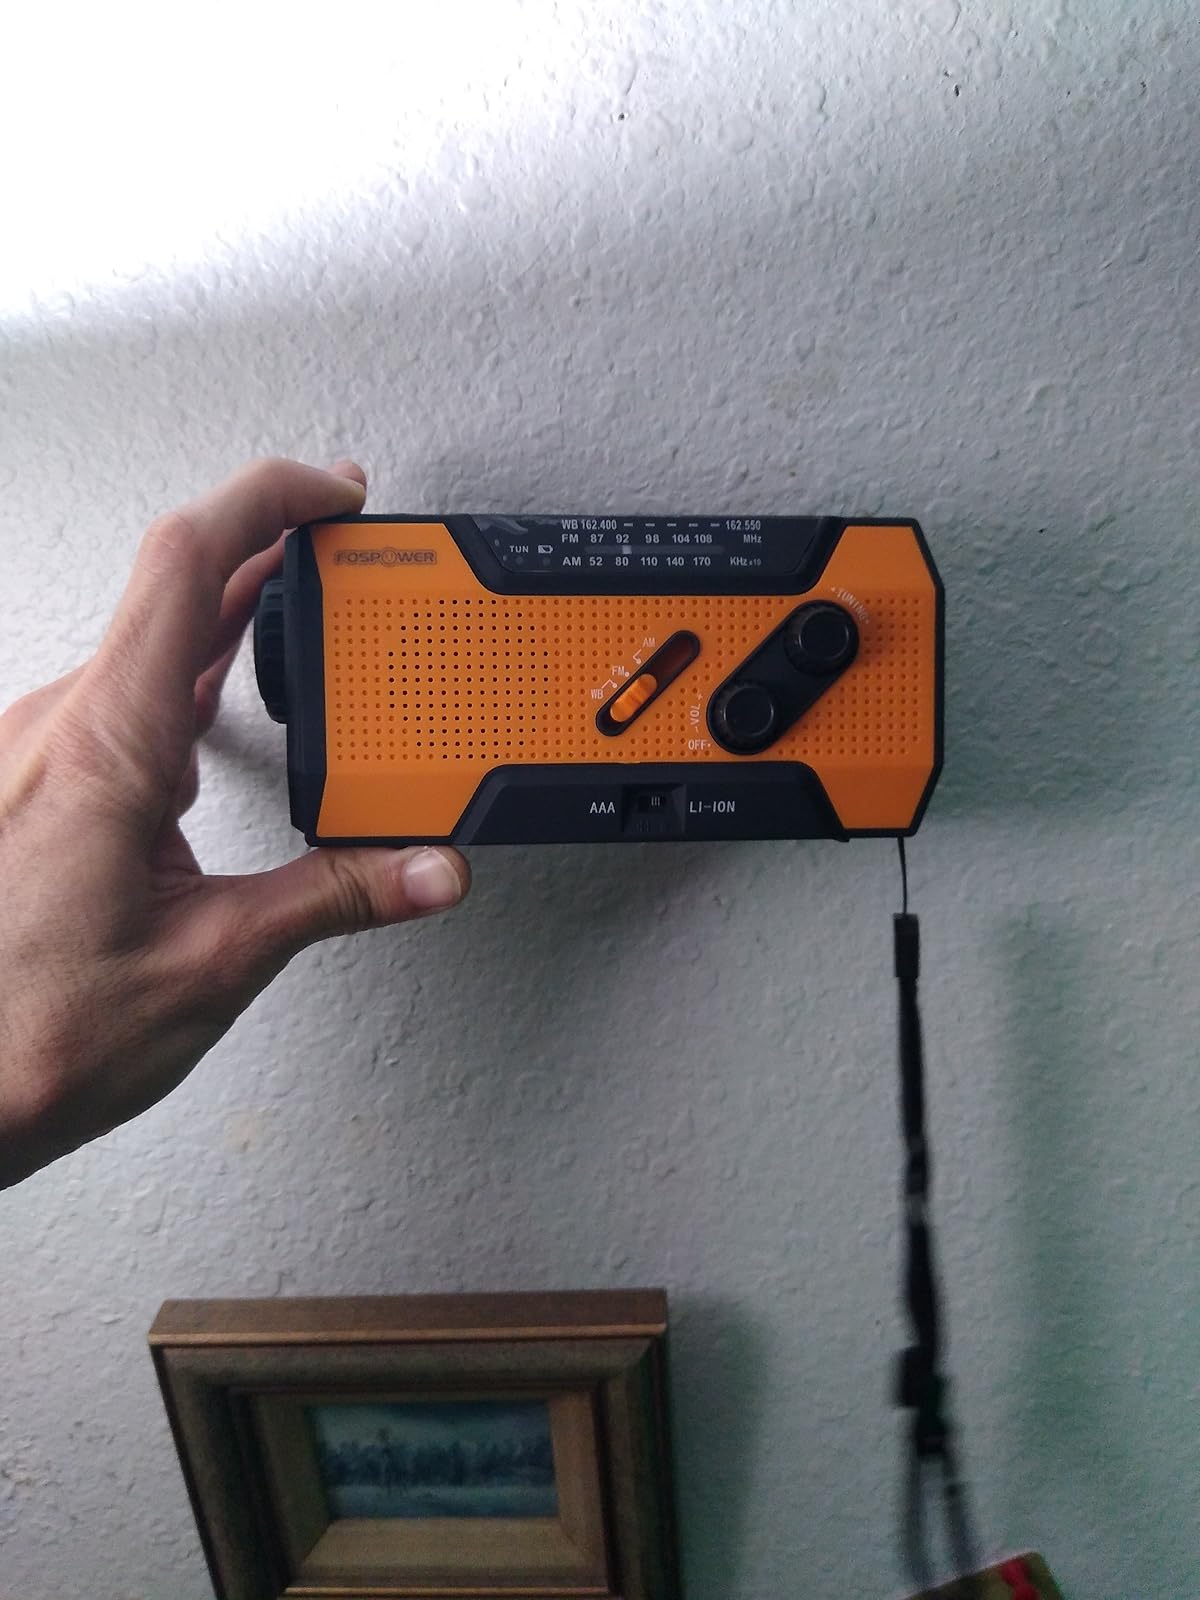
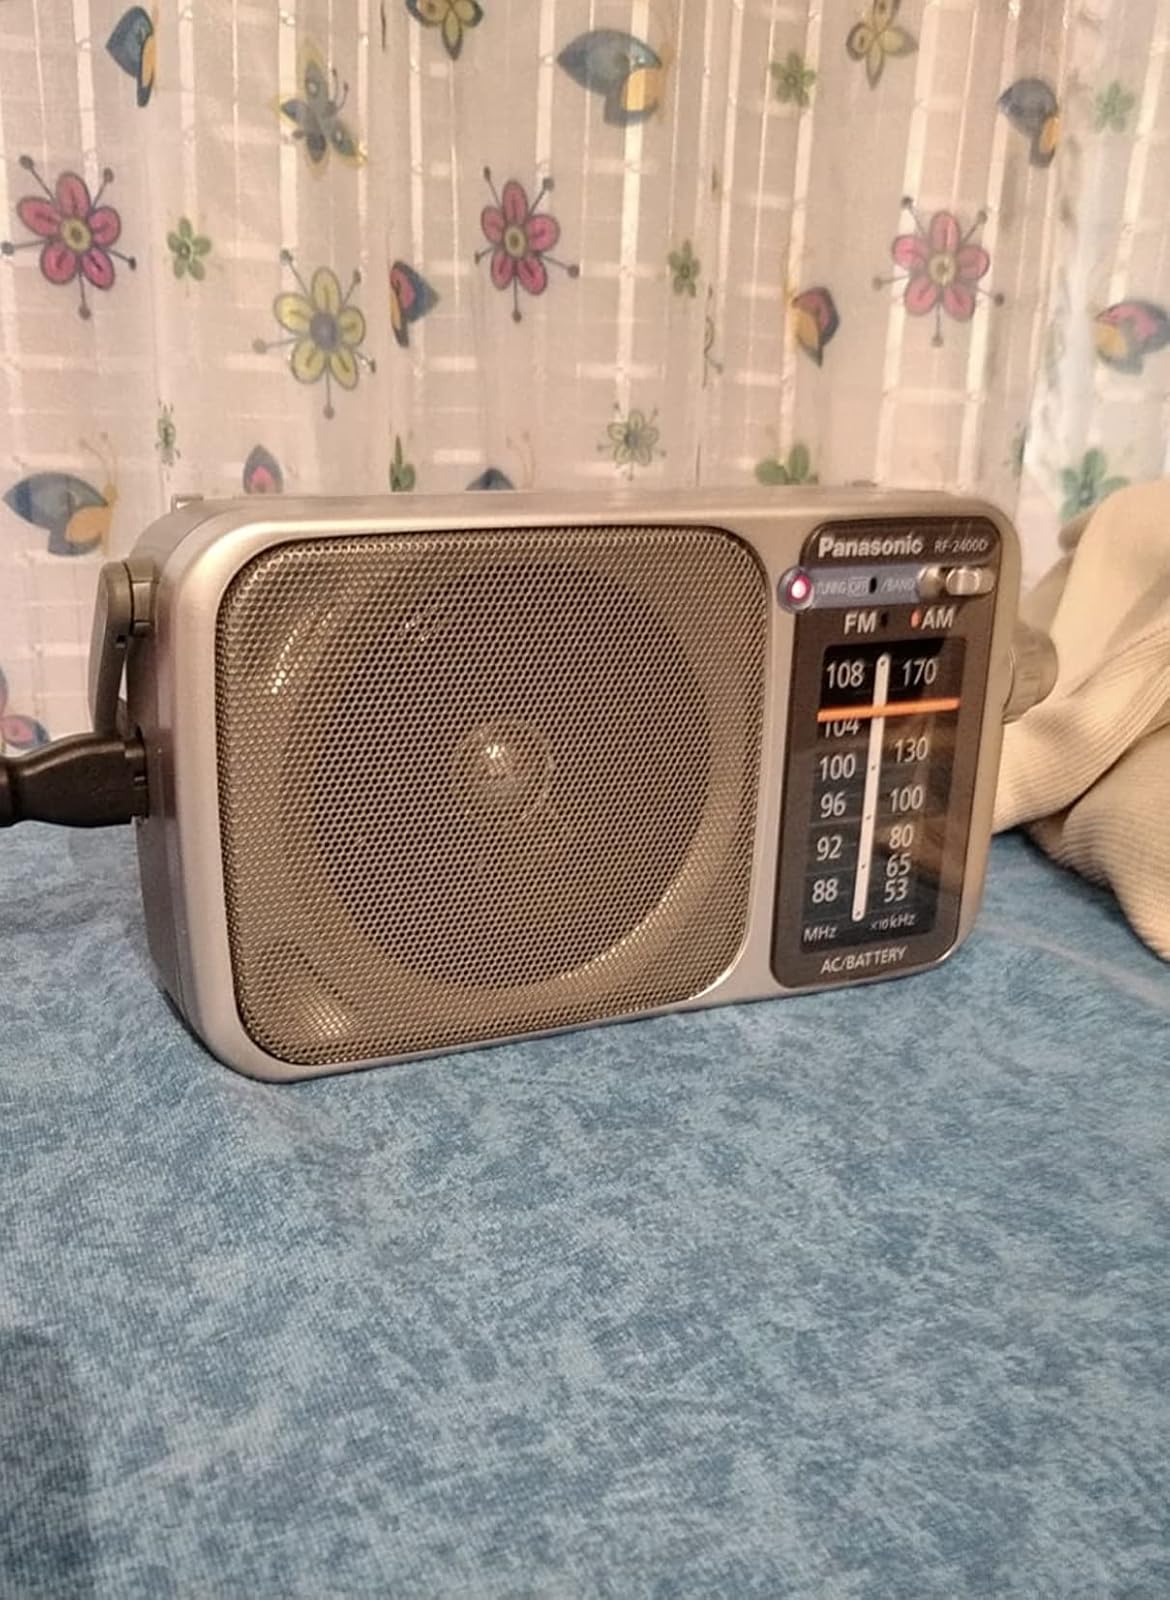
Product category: radio
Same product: no